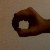
The image shows a hand gesture representing the number 0 in Indian Sign Language.